801 Naval Air Squadron

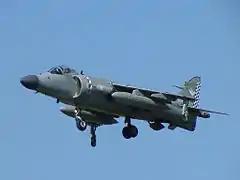
Sea Harrier of 801 NAS

The Blackburn Buccaneer represented the initial example of an aircraft specifically engineered for low-level, high-speed strike missions. It was developed in response to an Admiralty specification for an aircraft capable of deploying a nuclear weapon by taking advantage of the weak points beneath enemy radar systems while achieving speeds exceeding Mach 0.9. It was introduced into service with the Royal Navy’s 700Z Buccaneer S.1 IFTU in March 1961 under the designation Buccaneer S.1. The inaugural front line operational unit was 801 Naval Air Squadron, which was re-established at RNAS Lossiemouth (HMS "Fulmar"), located in Moray, in July 1962, serving as a strike squadron equipped with eight Buccaneer S.1 aircraft.